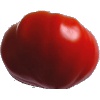
Label: Tomato 3